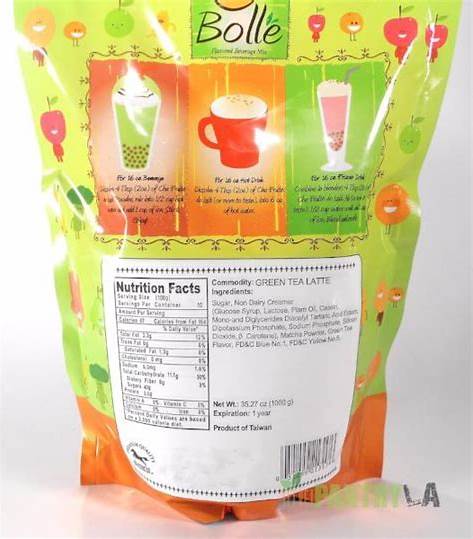
Waste category: cardboard